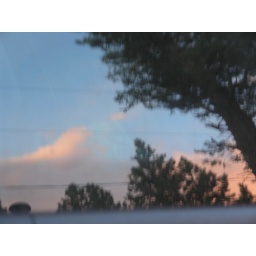
love the blue and peachy shades tonight as seen in the back window of the truck